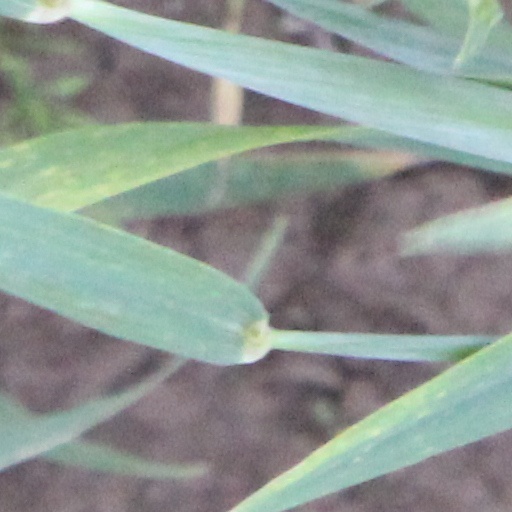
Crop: wheat